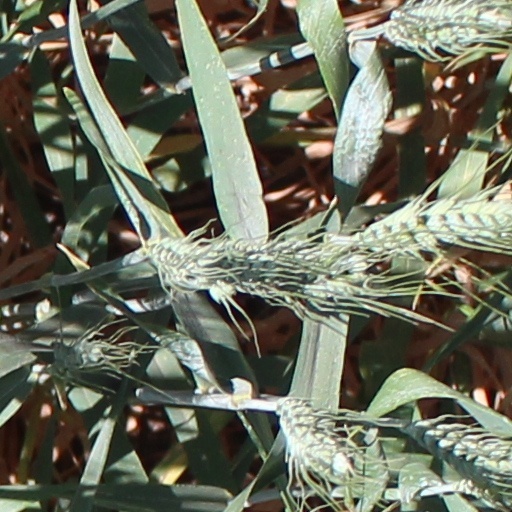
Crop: wheat